I'jaz

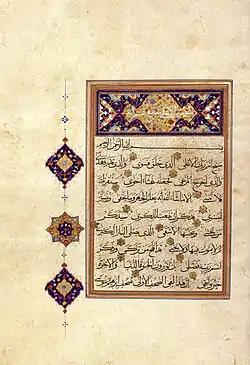
A page from the Surah of Quran with name of Surah Al-Ala with illumination, 16th century

The literary quality of the Qur'an has been praised by Muslim scholars and by many non-Muslim scholars. Some Muslim scholars claim that early Muslims accepted Islam on the basis of evaluating the Qur'an as a text that surpasses all human production. Whilst western views typically ascribe social, ideological, propagandistic, or military reasons for the success of early Islam, Muslim sources view the literary quality of the Qur'an as a decisive factor for the adoption of the Islamic creed and its ideology, resulting in its spread and development in the 7th century. A thriving poetic tradition existed at the time of Muhammad, but Muslim scholars such as Afnan Fatani contend that Muhammad had brought, despite being unlettered, something that was superior to anything that the poets and orators had ever written or heard. The Qur'an states that poets did not question this, what they rejected was the Qur'an's ideas, especially monotheism and resurrection. Numerous Muslim scholars devoted time to finding out why the Qur'an was inimitable. The majority of opinions was around eloquence of the Qur'an are in both wording and meaning as its speech does not form to poetry nor prose commonly expressed in all languages. However, some Muslims differed, claiming that after handing down the Qur'an, God performed an additional miracle which rendered people unable to imitate the Qur'an, and that this is the source of I'jaz. This idea was less popular, however.